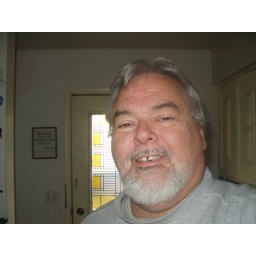
SP in front of kitchen door (365/111)